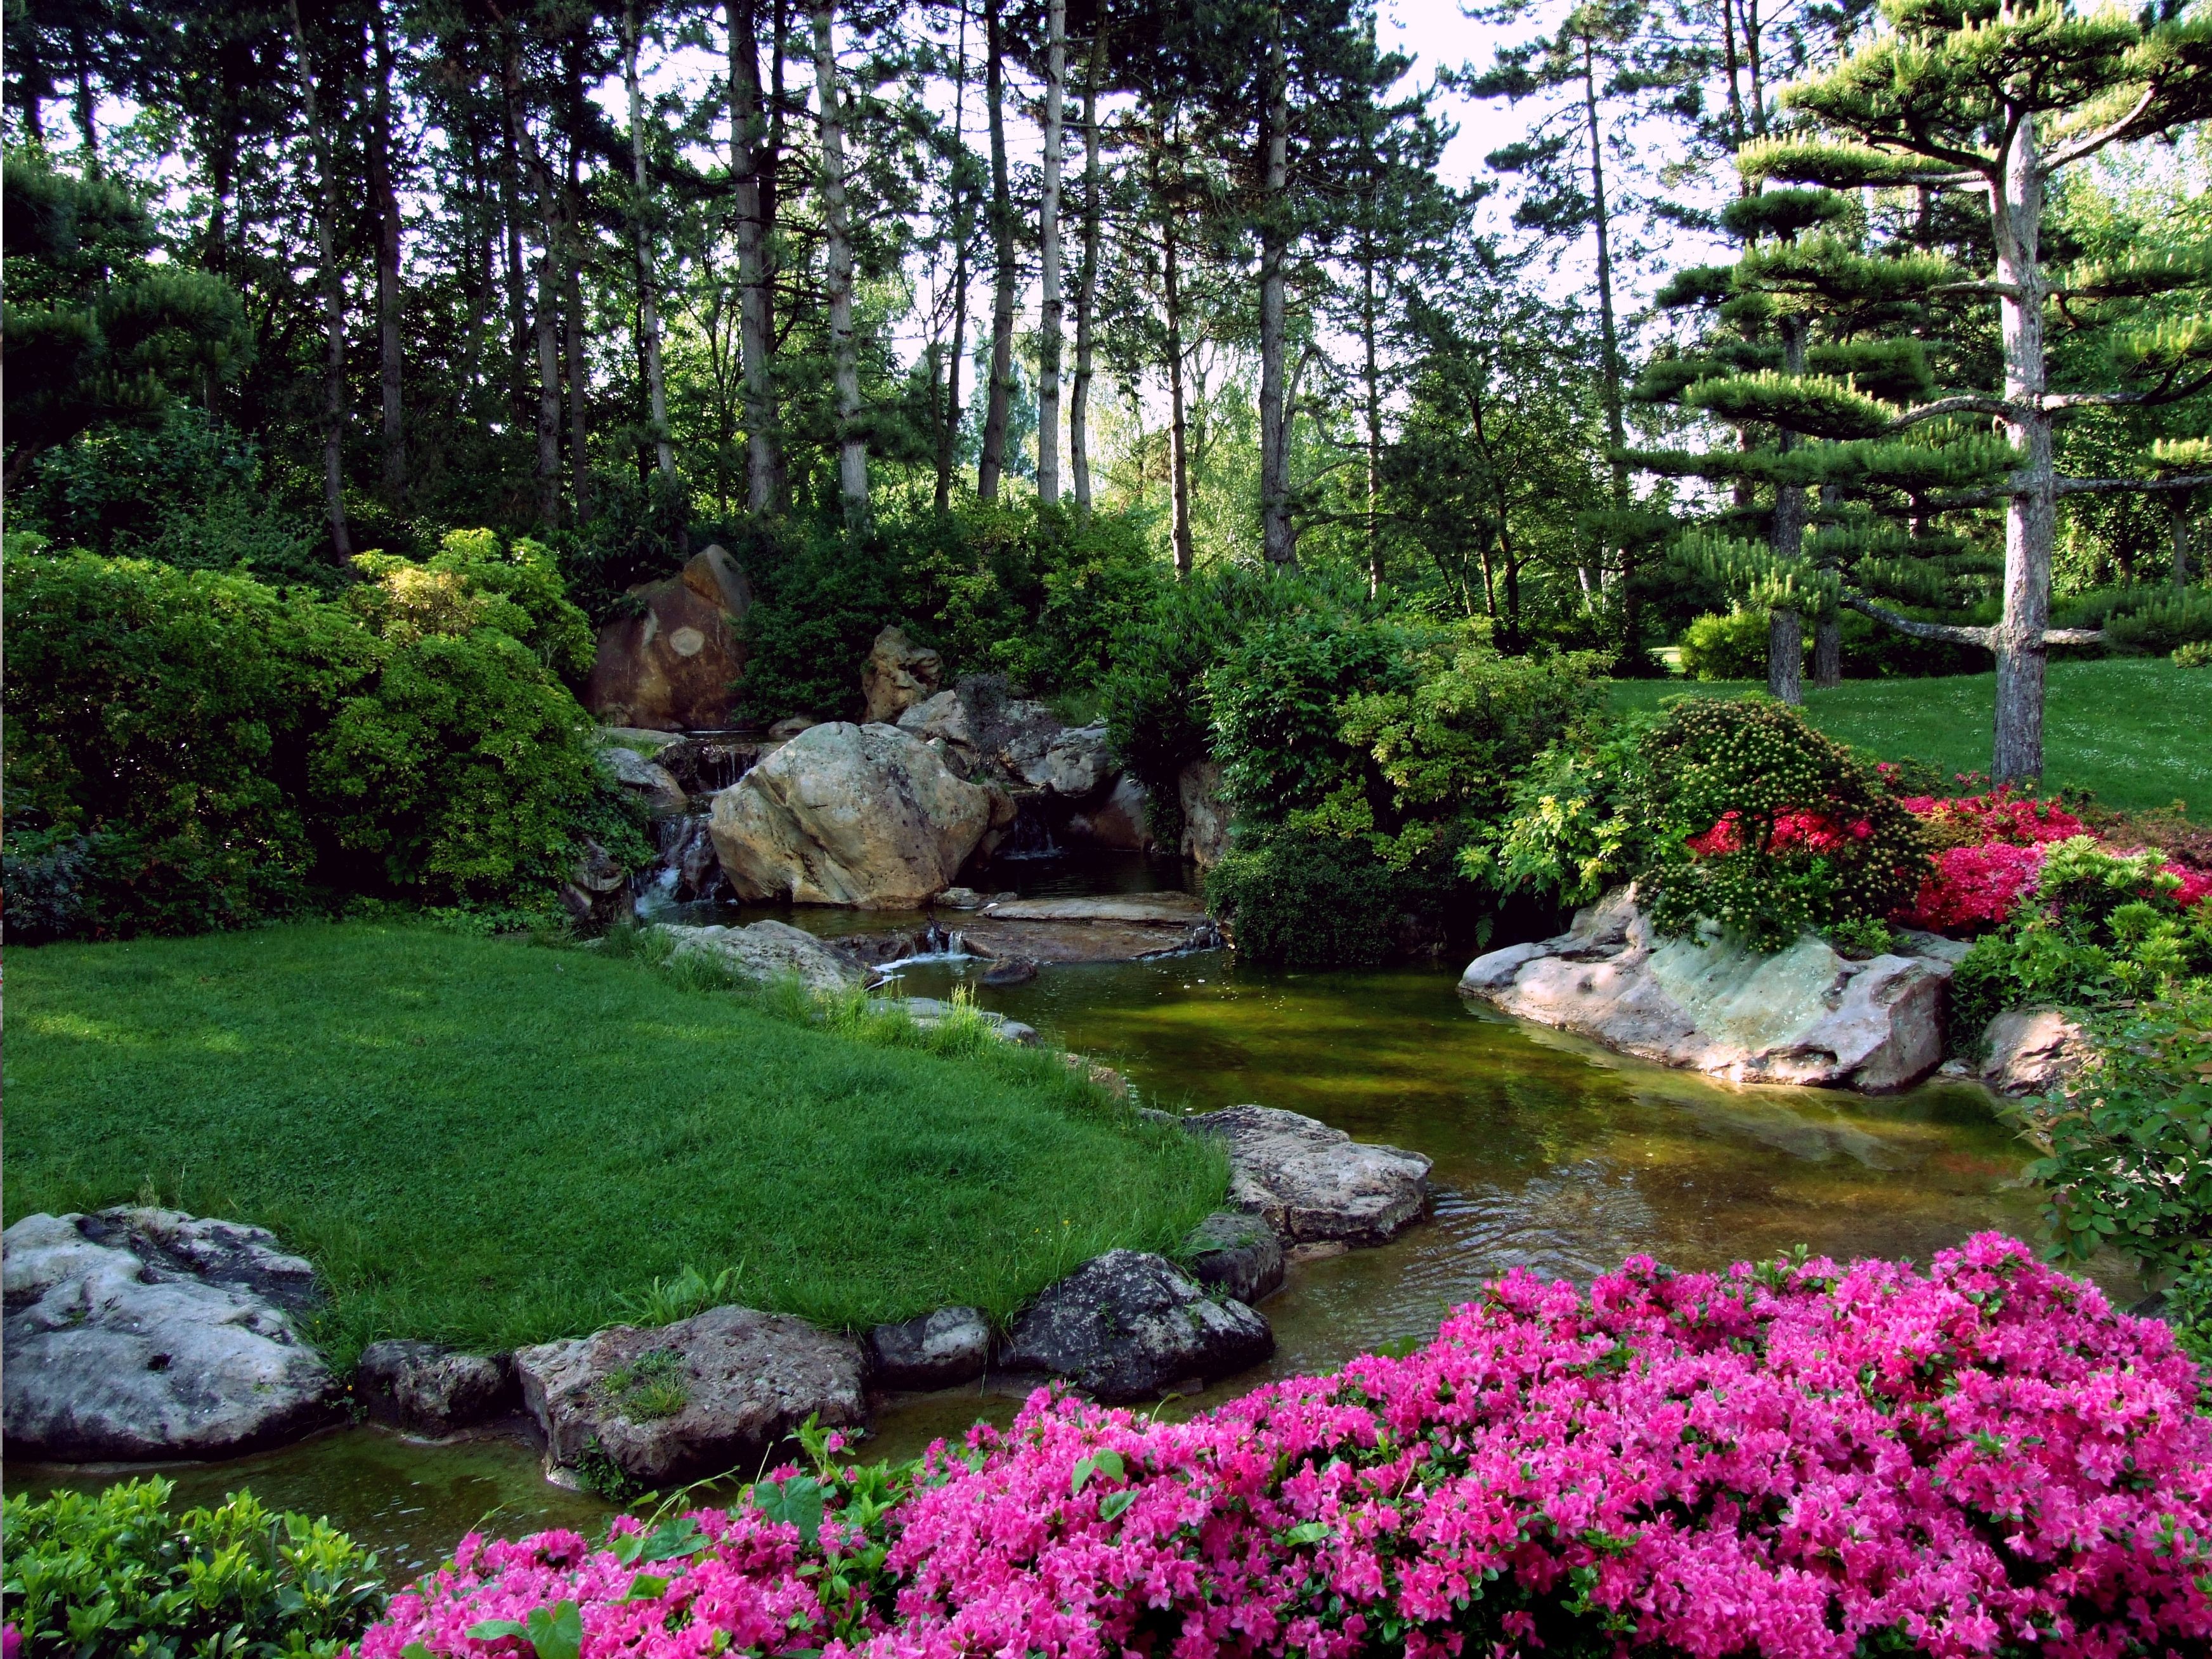
landscape, lawn, flower, pond, spring, park, backyard, botany, garden, flowers, japanese garden, landscaping, shrub, germany, botanical garden, woodland, horticulture, bach, yard, water running, dusseldorf, ornamental garden, north park, landscape architect, garden designer